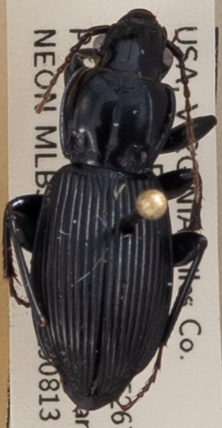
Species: Pterostichus coracinus
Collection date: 2019-07-30
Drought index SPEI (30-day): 0.42
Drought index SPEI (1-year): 2.09
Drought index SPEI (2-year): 2.09